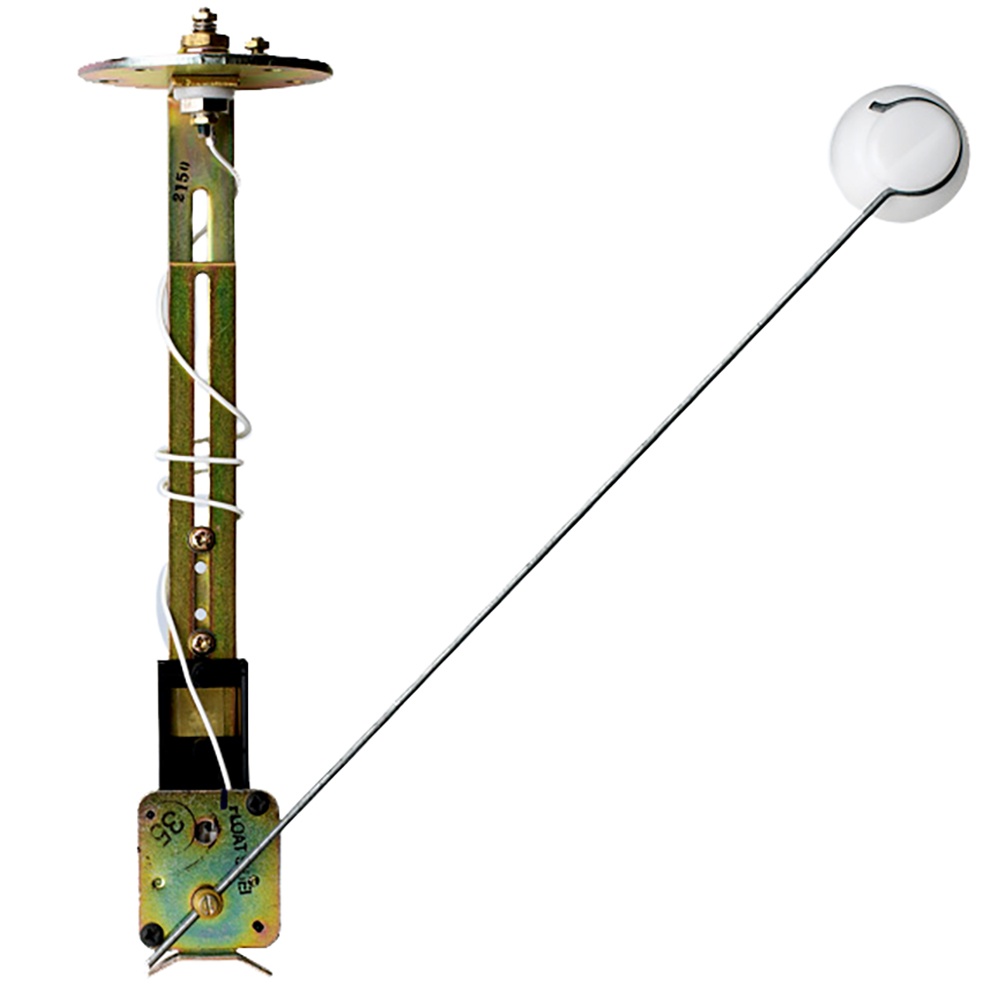
VDO ALAS Adjustable Fuel Sender - 6-3/4 to 23" - 10-184 Ohm [226-001]
ALAS Adjustable Fuel Sender - 6 to 3/4-23" - 10-184 Ohm VDO ALAS 12/24 V adjustable swingarm senders are engineered for severe-duty use. The sender main body features a plated steel construction to help eliminate damage caused by fuel slosh. These units contain an SAE standard 5-hole metal mounting flange and body components, which can be adjusted from 6 in. to 23 in. tank depth, and are adaptable to right or left hand swingarm. For maximum durability, the wiper and thick film resistor are shielded (from fuel slosh) and the float arm stops to ensure the wiper remains in contact with its resistor board when tank is full or low. Features: Connection - M4 Stud Voltage: 6-24V *Sold as an Individual WARNING: This product can expose you to chemicals including LEAD which is known to the State of California to cause cancer, birth defects or other reproductive harm. For more information go to P65Warnings.ca.gov . Specifications: Color: Gold Box Dimensions: 4"H x 4"W x 19"L WT: 1.3 lbs UPC: 754059001036
Brand: VDO
Category: Vehicles & Parts > Vehicle Parts & Accessories > Watercraft Parts & Accessories > Watercraft Fuel Systems > Watercraft Fuel Meters